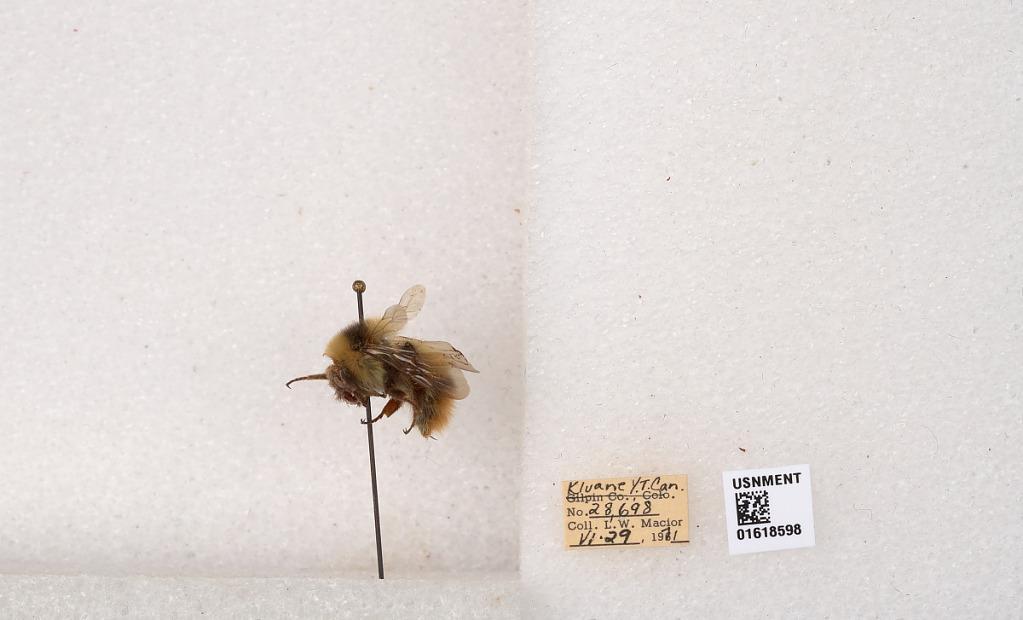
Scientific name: Bombus kirbyellus
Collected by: L. Macior
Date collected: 1971-6-29
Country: Canada
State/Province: Yukon Territory
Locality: Kluane National Park and Reserve
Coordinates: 60.7493, -139.504